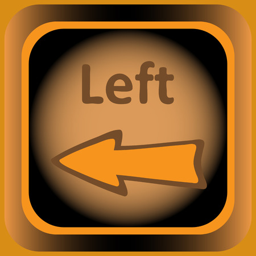
square icon with an arrow to the right